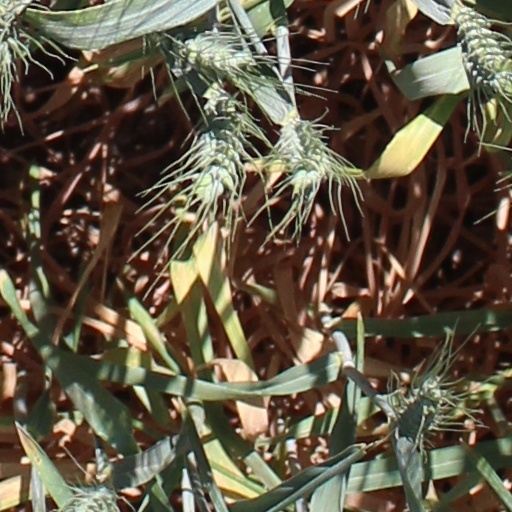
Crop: wheat